Eurasian treecreeper

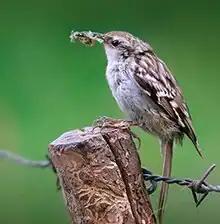

The Eurasian treecreeper was first described under its current scientific name in 1758 by the Swedish naturalist Carl Linnaeus in the tenth edition of his "Systema Naturae". The binomial name is derived from Ancient Greek "kerthios", a small tree-dwelling bird described by Aristotle and others, and Latin "familiaris", familiar or common.